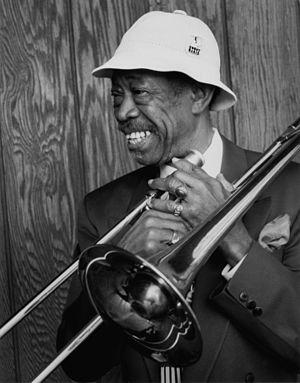
Al Grey, nom de scène d'Albert Thornton, né le 6 juin 1925 à Aldie et mort le 24 mars 2000 à Phoenix est un tromboniste de jazz américain.